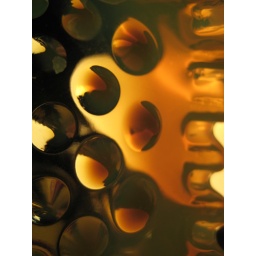
Grandmothers blue hobnail bowl in front of a lamp